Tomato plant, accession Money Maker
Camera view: bottom (45 deg); turntable rotation: 60 degrees
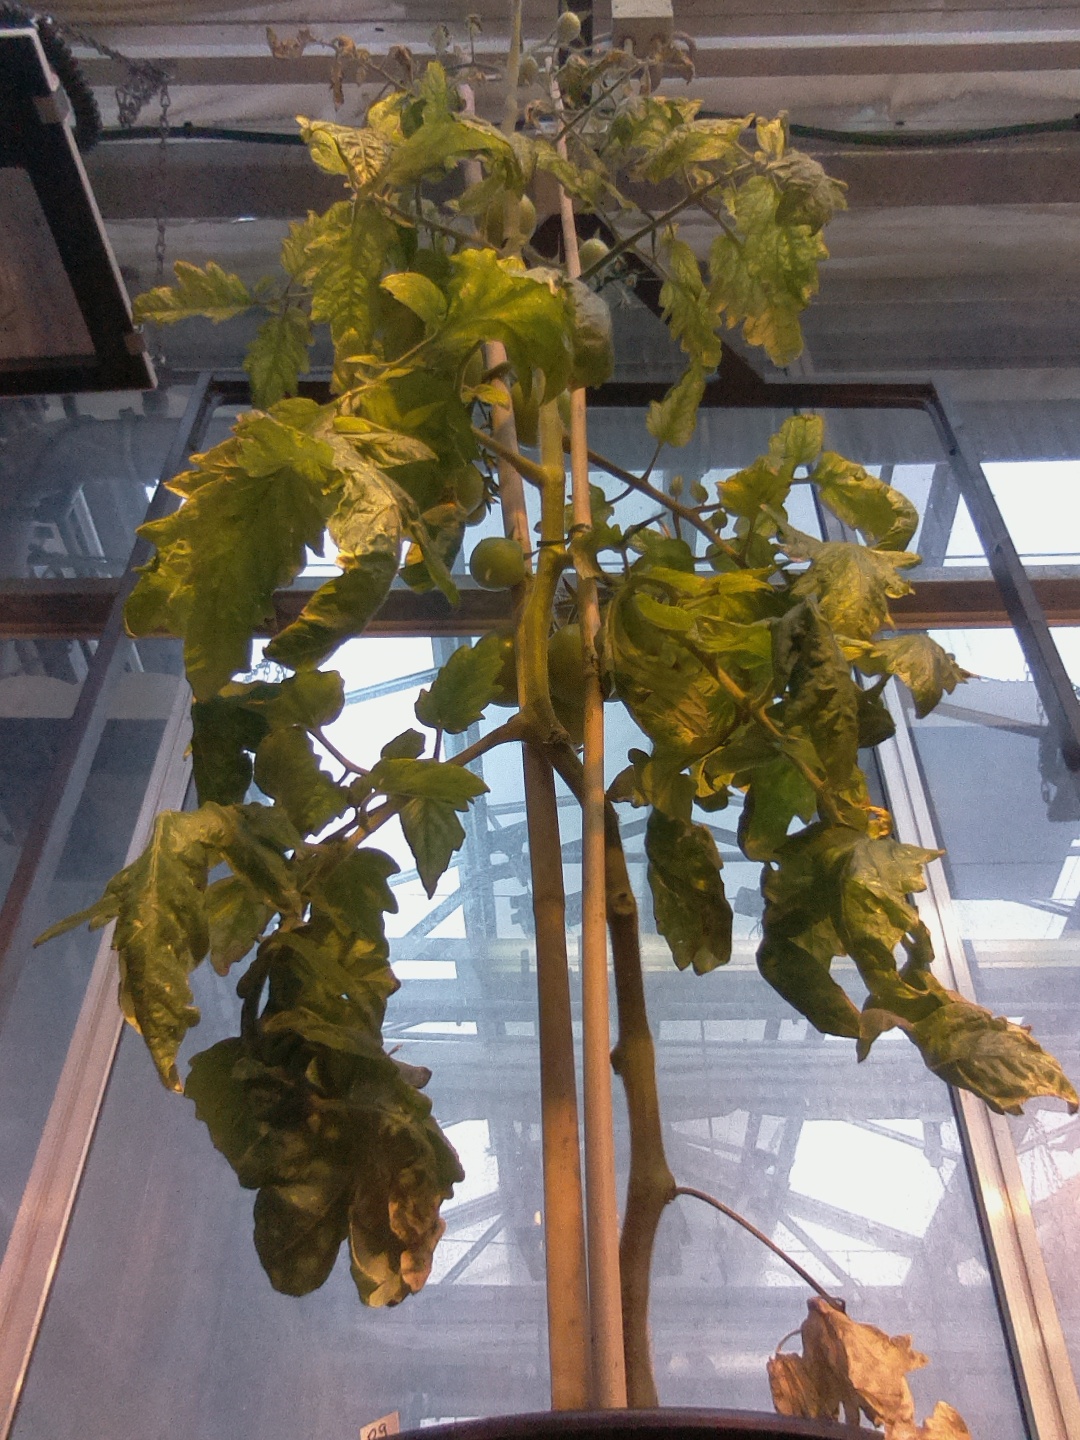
BBCH growth stage 77: 70%-80% of final fruit size